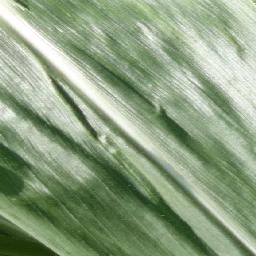
Label: Corn___healthy